Shoot the Bullet

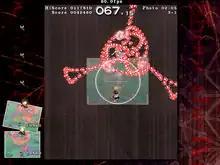
Aya photographing Alice's "danmaku."

To take pictures, the film must be fully loaded into the camera (100%). The player can move at three speeds, the normal speed, the focused speed, and a super-focused speed which also allows for high-speed film loading. When taking pictures, the player can hold the shoot button to control the viewfinder while the picture frame shrinks — this can be used to zoom in on the boss. During this time, all bullets on screen are slowed down and Aya cannot move. If the shoot button is held for too long, the film will get overexposed and Aya would have to reload the film. The player can also press the shoot button once without holding to take a snapshot around Aya. For every picture taken, Aya will need to reload the film from 0% again before she can take another picture. Only photos that contain an image of the boss ("Success" pictures) will be taken into account when tallying up the score.